Sagron Mis

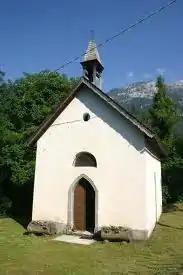
The little church of Our Lady of Caravaggio

Sagron Mis ("Sagrón" in local dialect) is a "comune" (municipality) in Trentino in the northern Italian region Trentino-Alto Adige/Südtirol, located about east of Trento. As of 31 December 2004, it had a population of 211 and an area of .